Miss Christina (2013 film)

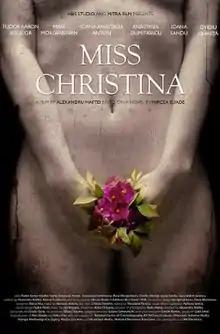

Miss Christina is a 2013 Romanian horror film directed by Alexandru Maftei. The script is based on the 1936 novella "Miss Christina" by Mircea Eliade. The film had 24,389 admissions in Romania, which made it the third most successful domestic film in 2013.